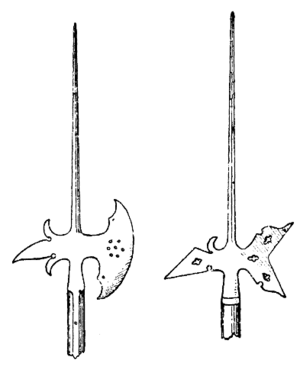
Hellebard
Svenske hellebarder fra 1500-tallet
En hellebard er et alsidigt middelalderligt fodfolksvåben:et 2,5 meter langt skaft med en jern- eller stålklinge eller øksehoved, øverst med en lansespids, bagtil med en hage.